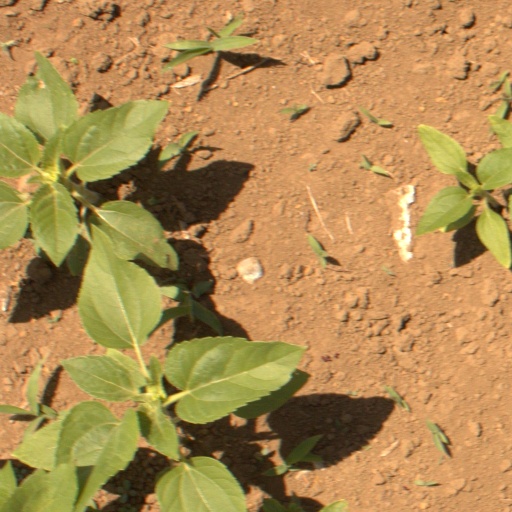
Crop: Jerusalem artichoke